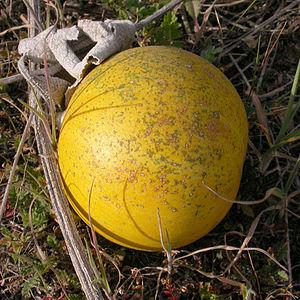
Cucurbita foetidissima est une espèce de plante de la famille des Cucurbitaceae, originaire du Sud-Ouest des États-Unis et du nord du Mexique.